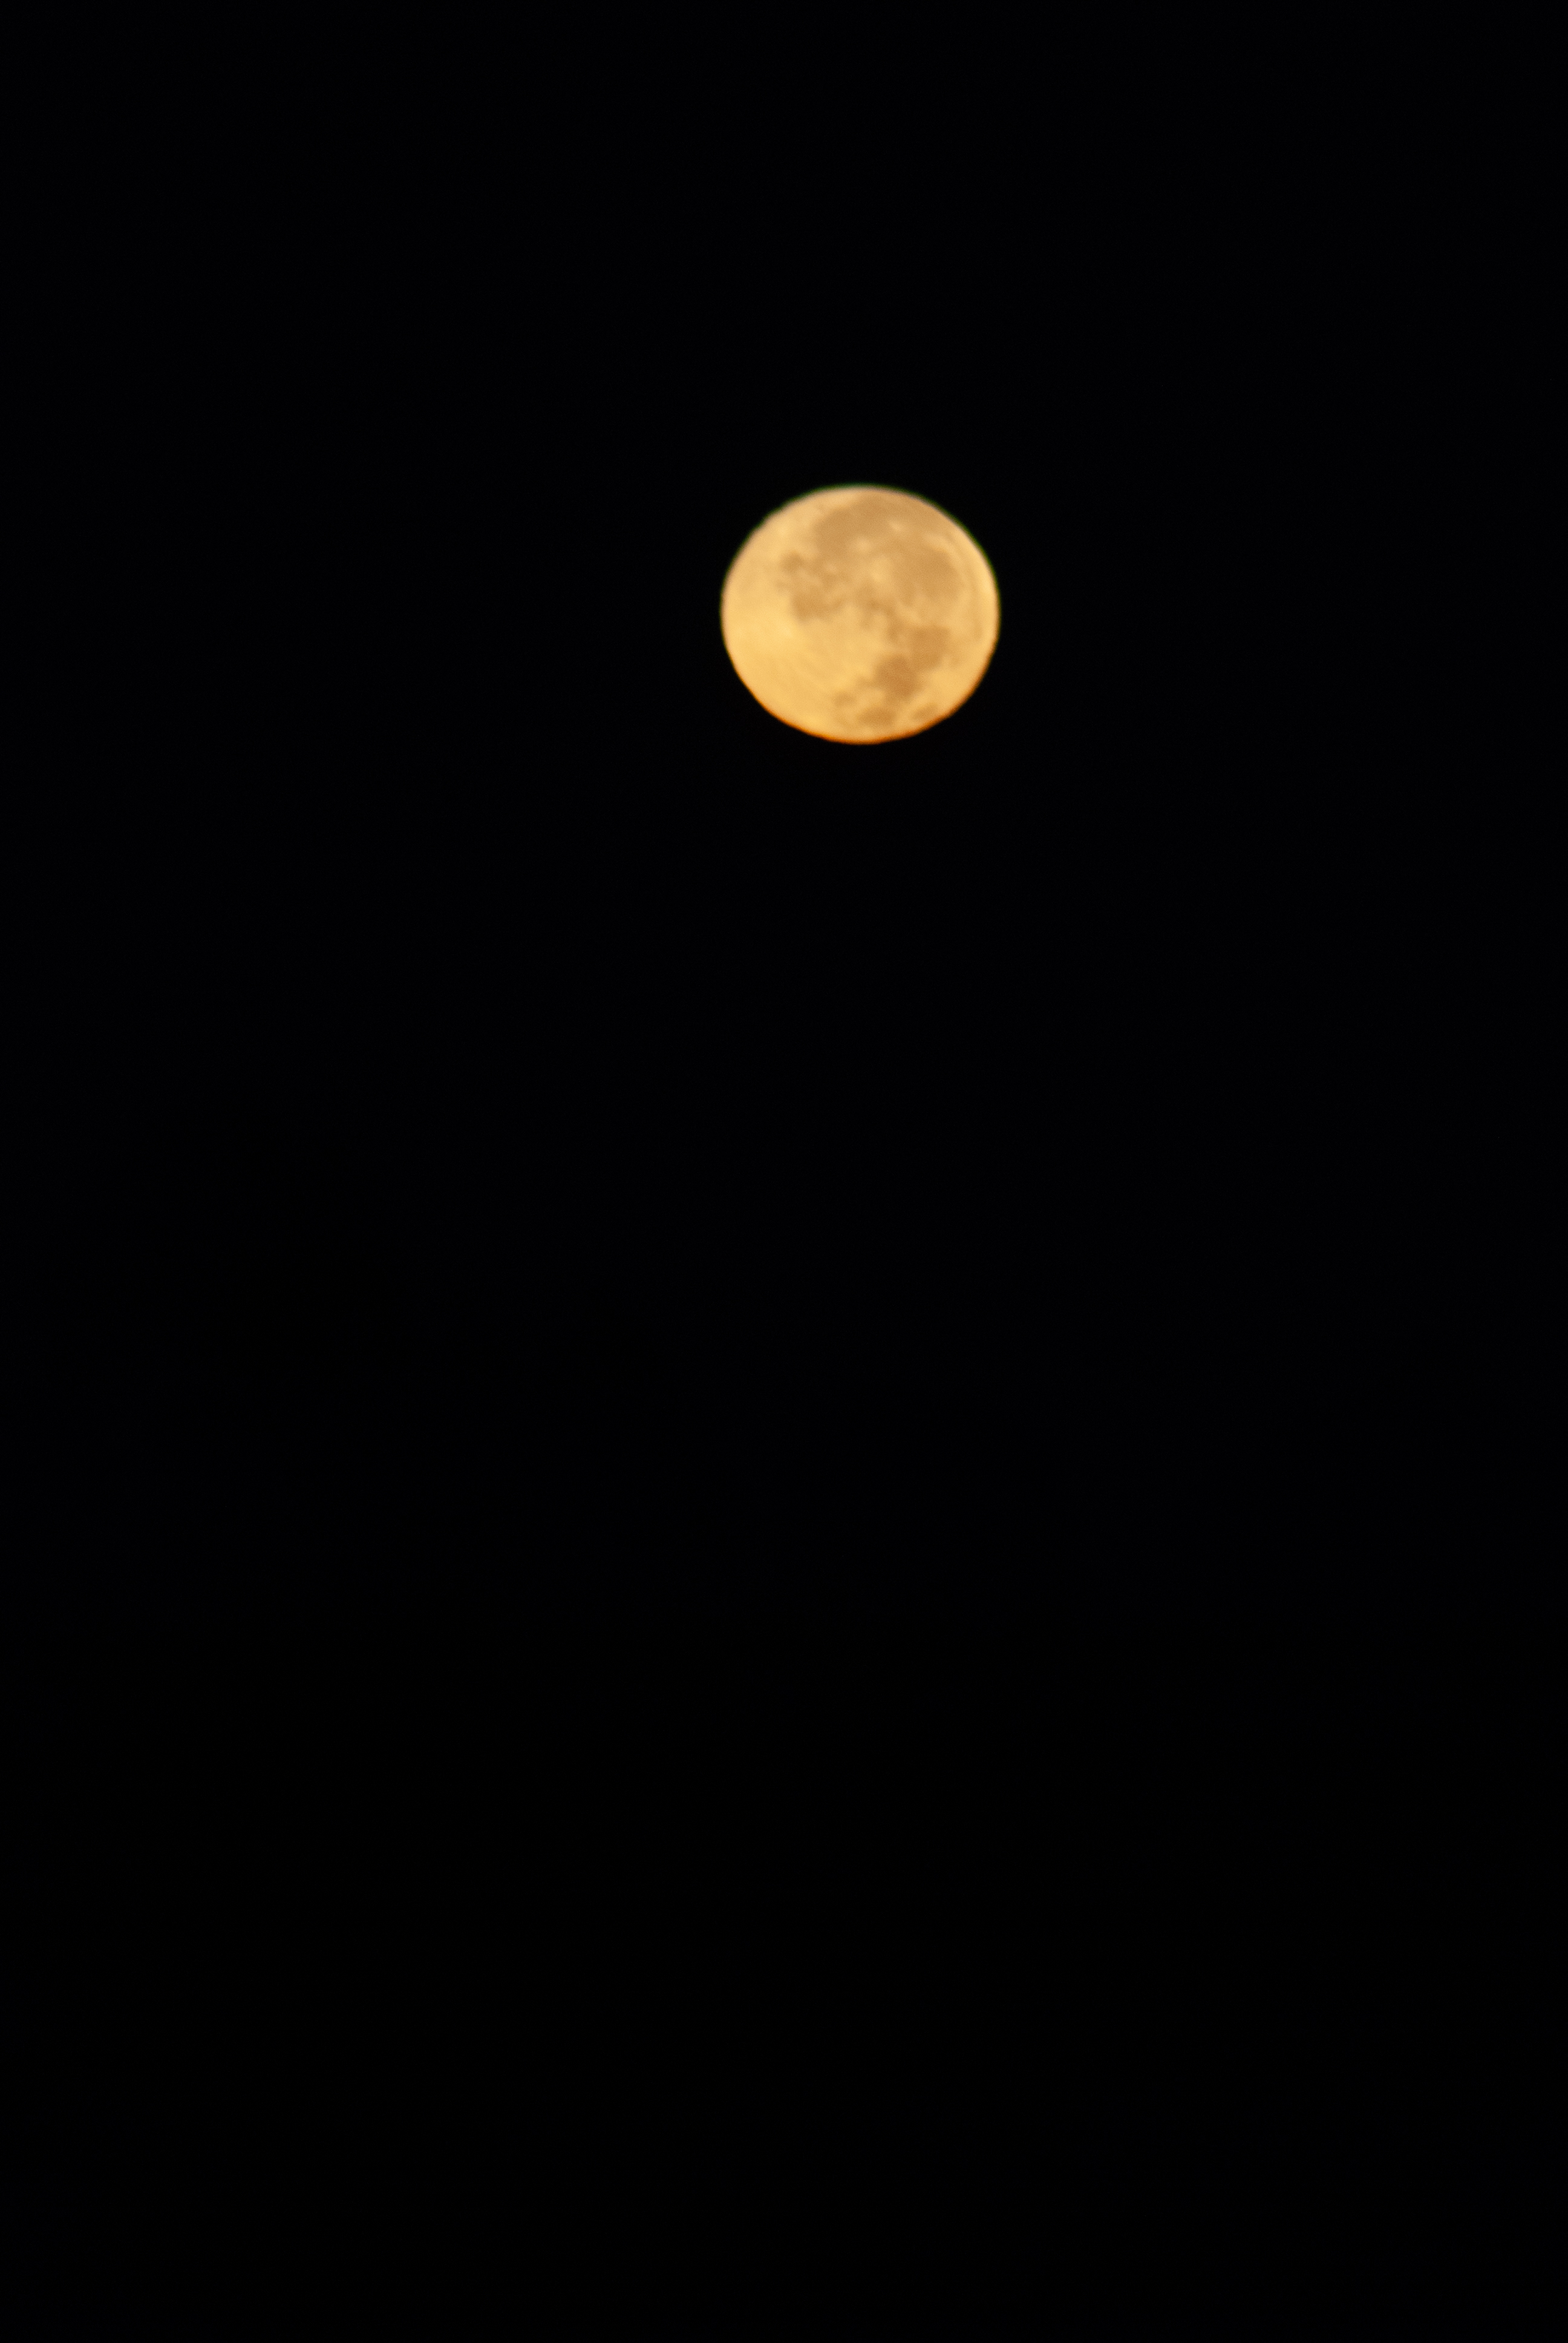
moon, black, light, astronomical object, sky, full moon, atmosphere, yellow, celestial event, moonlight, night, darkness, midnight, event, circle, space